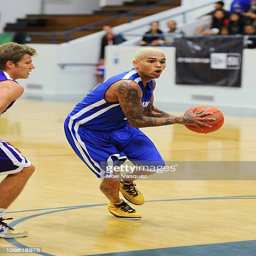
pop artist plays at event